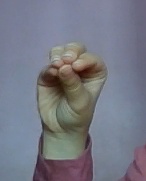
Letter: ha